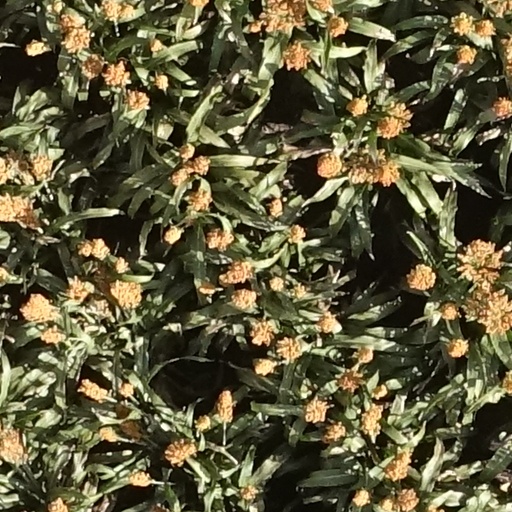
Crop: sorghum